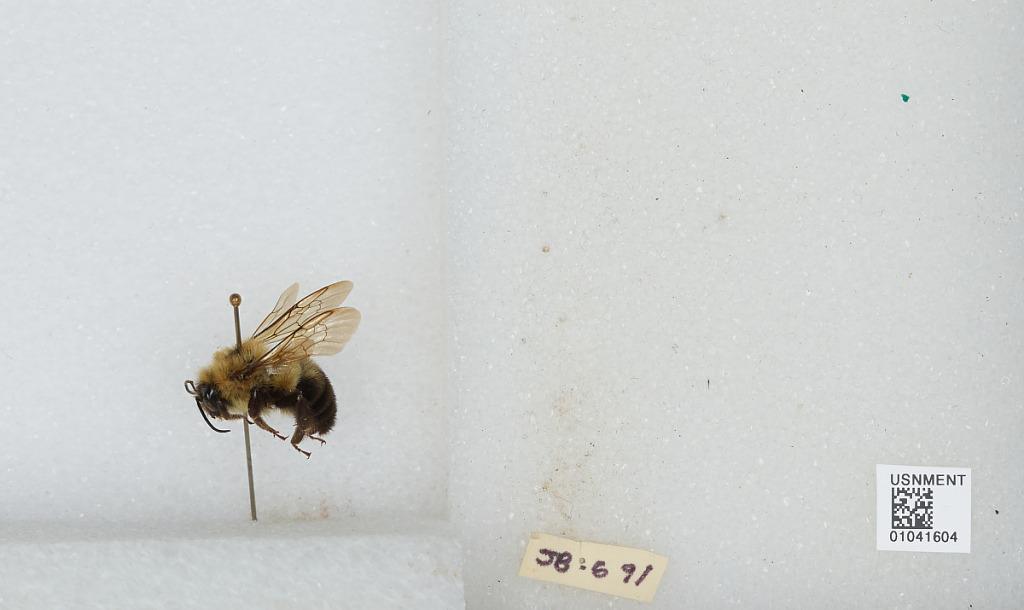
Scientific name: Bombus sp.